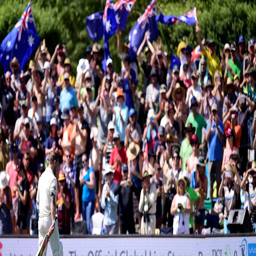
person was given a standing ovation after departing for 145